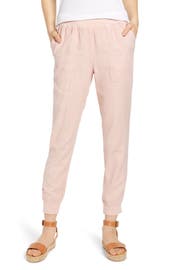
comfy joggers for kicked back day are cut from stretch twill with a knit waistband and roomy patch pocket lending a cool utility vibe